Pejačević family

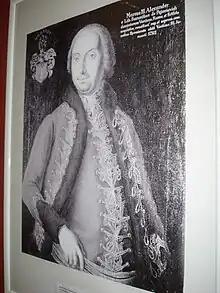
Portrait of Baron Marko III. Aleksandar Pejačević (1694–1762)

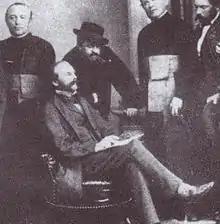
Photo of Ladislav Pejačević (1824–1901), Ban of Croatia

Našice estate was one of the family's properties managed by Josip II Pejačević. He bought it on August 3, 1734, together with his brother Ignjat Tomo (English: "Ignatius (Iggy) Thomas"). He built a manor house there for his family, after he had finished his military service and returned home. Našice stayed part of the family's property for the next 211 years, until 1945. As several male members of the family died within a couple of years of each other in the 1760s, Josip inherited all their possessions, because he remained the only heir in the whole family.